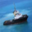
Label: ship